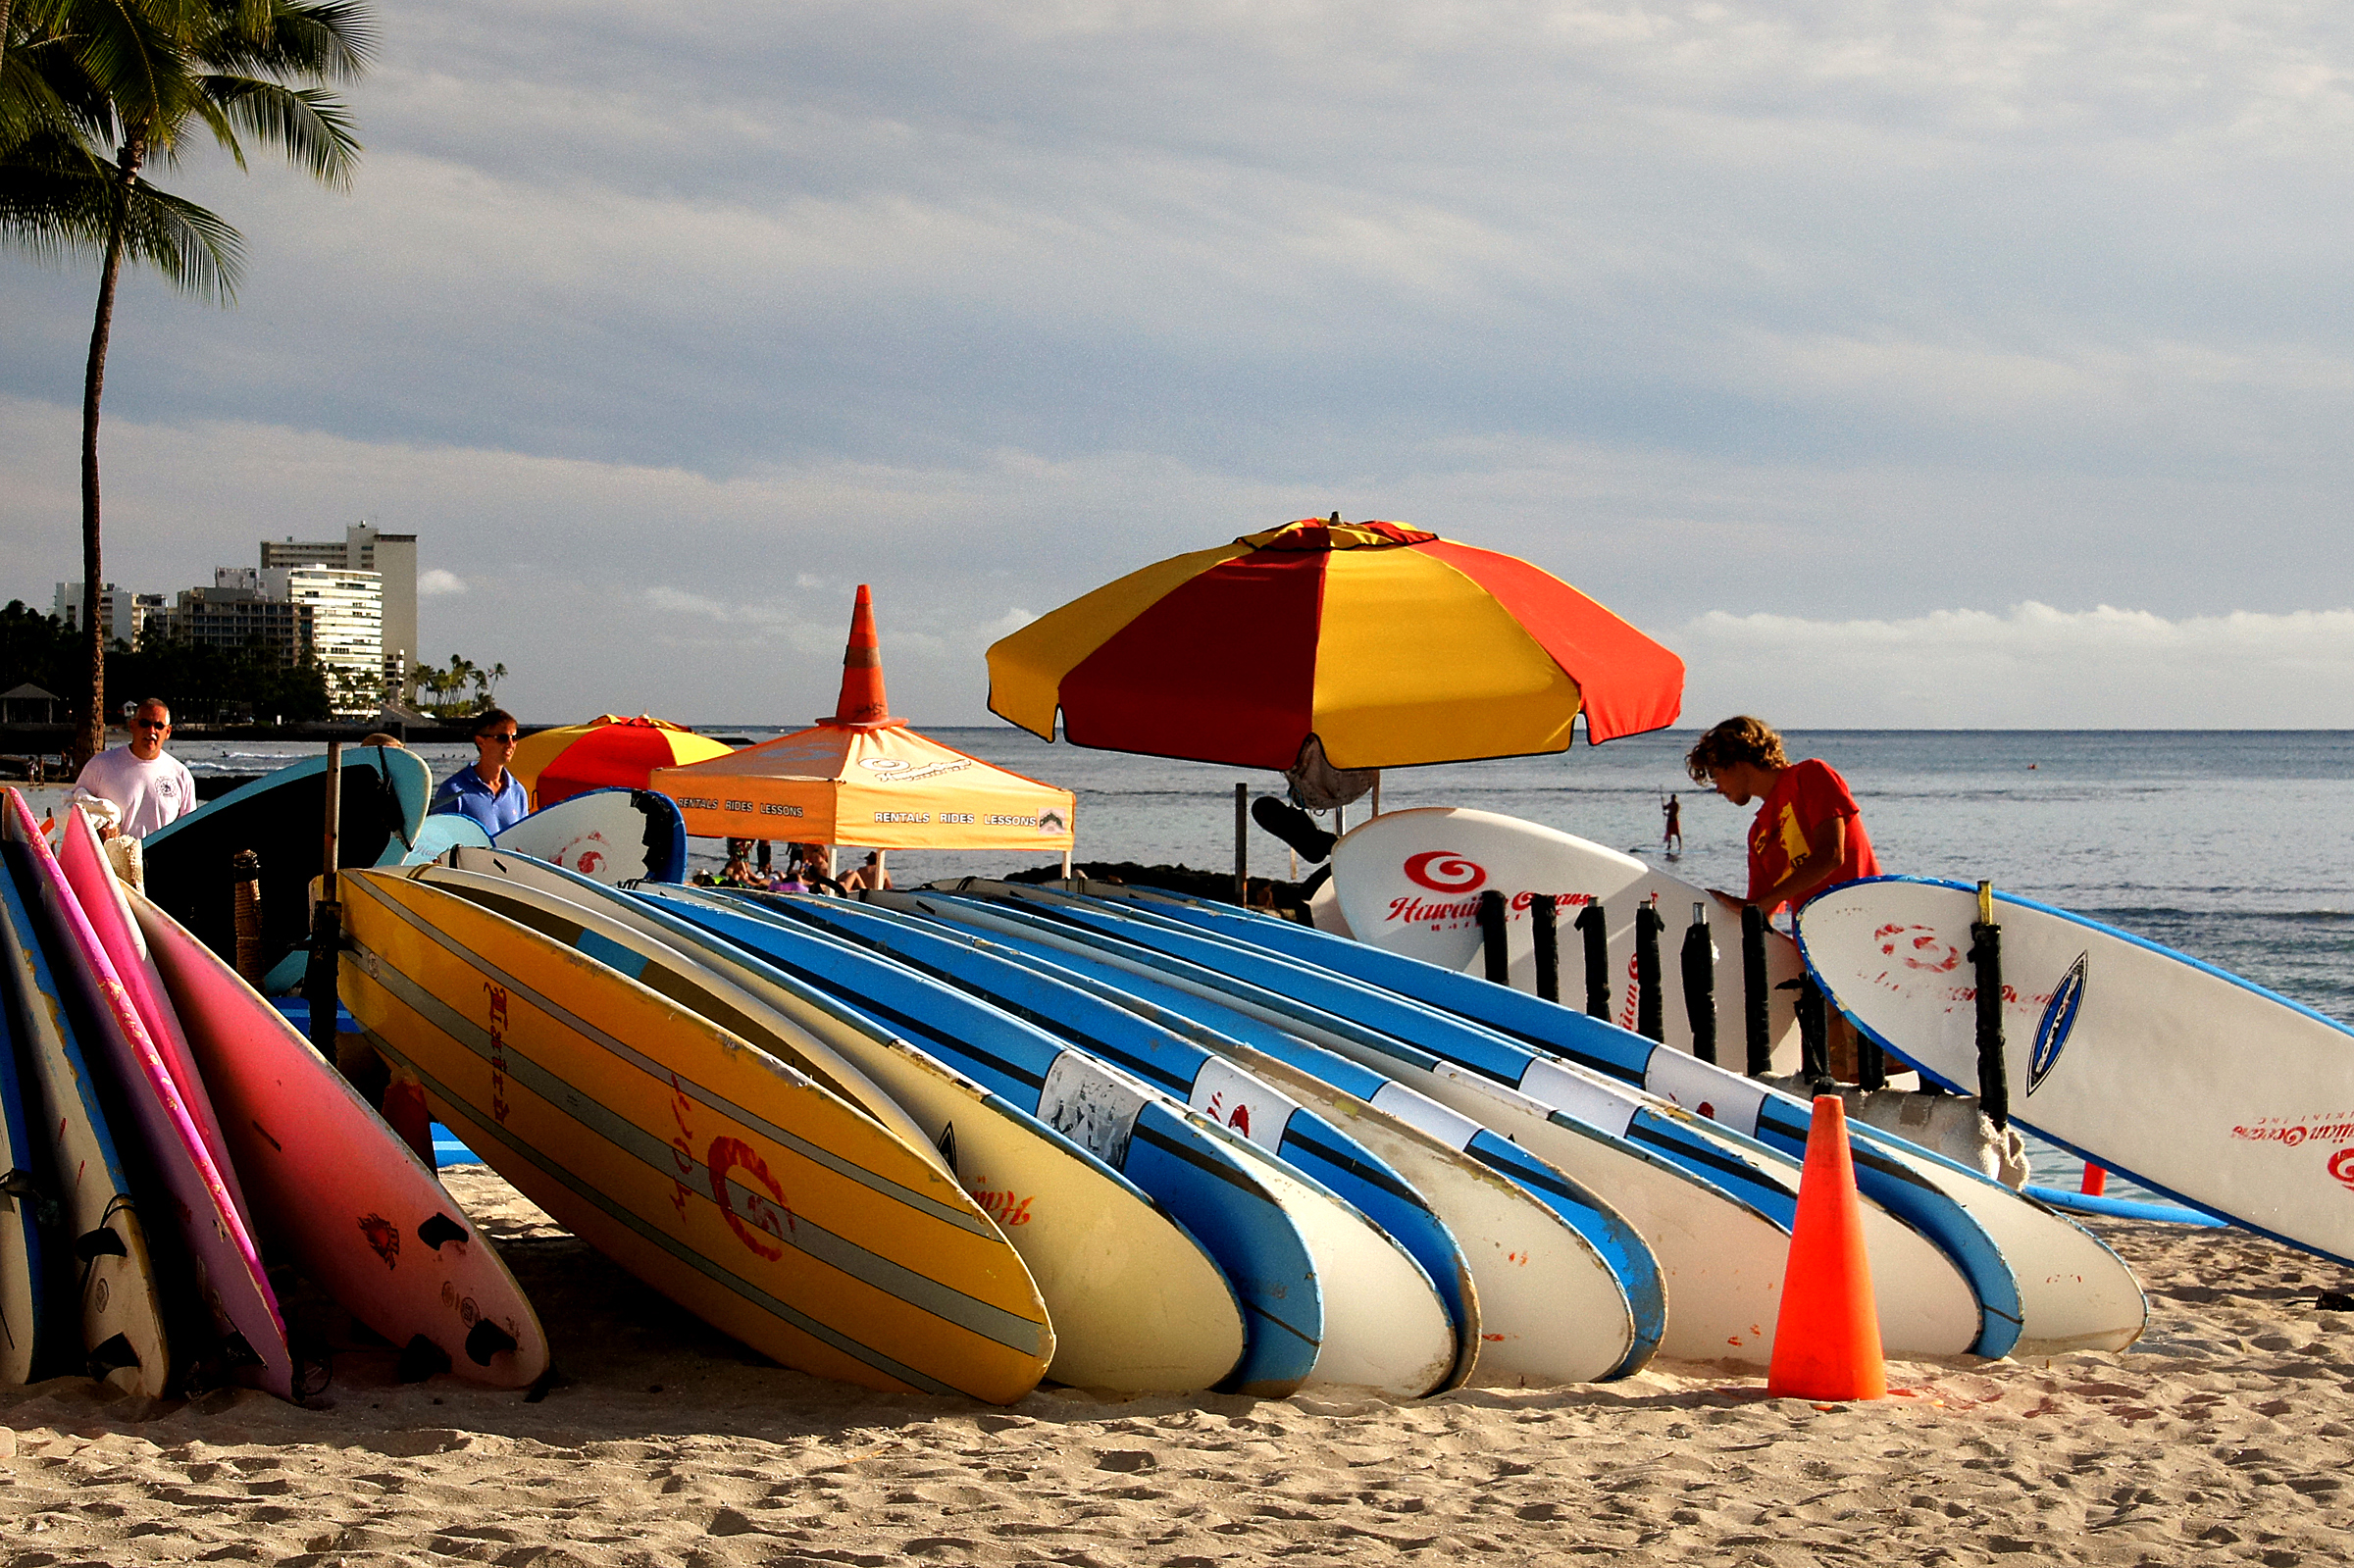
beach, sea, boat, vacation, surfing, vehicle, hawaii, publicdomain, watersports, boating, sonyalpha, waikiki, watercraft, surfboards, inflatable